Princess Alice of the United Kingdom

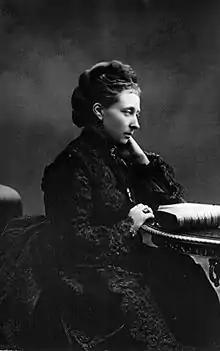
Alice in the 1870s

Alice's compassion for other people's suffering established her role as the family caregiver in 1861. Her maternal grandmother Victoria, Duchess of Kent, died at Frogmore on 16 March 1861. Alice had spent much of her time at her grandmother's side, often played the piano for her in Frogmore's drawing room, and nursed her through the final stages of illness. Following her mother's death, the Queen broke down with grief and relied heavily on Alice, to whom Albert had given the instruction: "Go and comfort Mama." The Queen wrote to her uncle, King Leopold of Belgium, that "dear good Alice was full of intense tenderness, affection and distress for me".